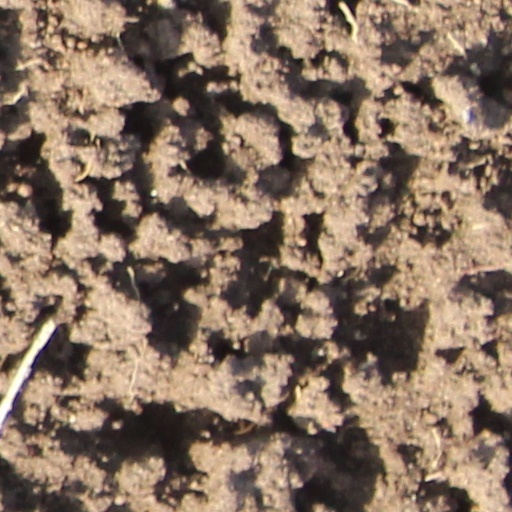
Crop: wheat